Upper Clements Parks

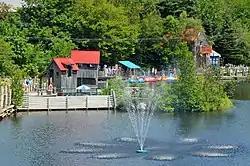
The pond near the centre of Upper Clements Parks

Upper Clements Parks was a seasonal theme park located in Upper Clements, Nova Scotia, Canada owned and operated by a non profit community group, The Upper Clements Parks Society. It was composed of two parks; Upper Clements Theme Park and Upper Clements Adventure Park.